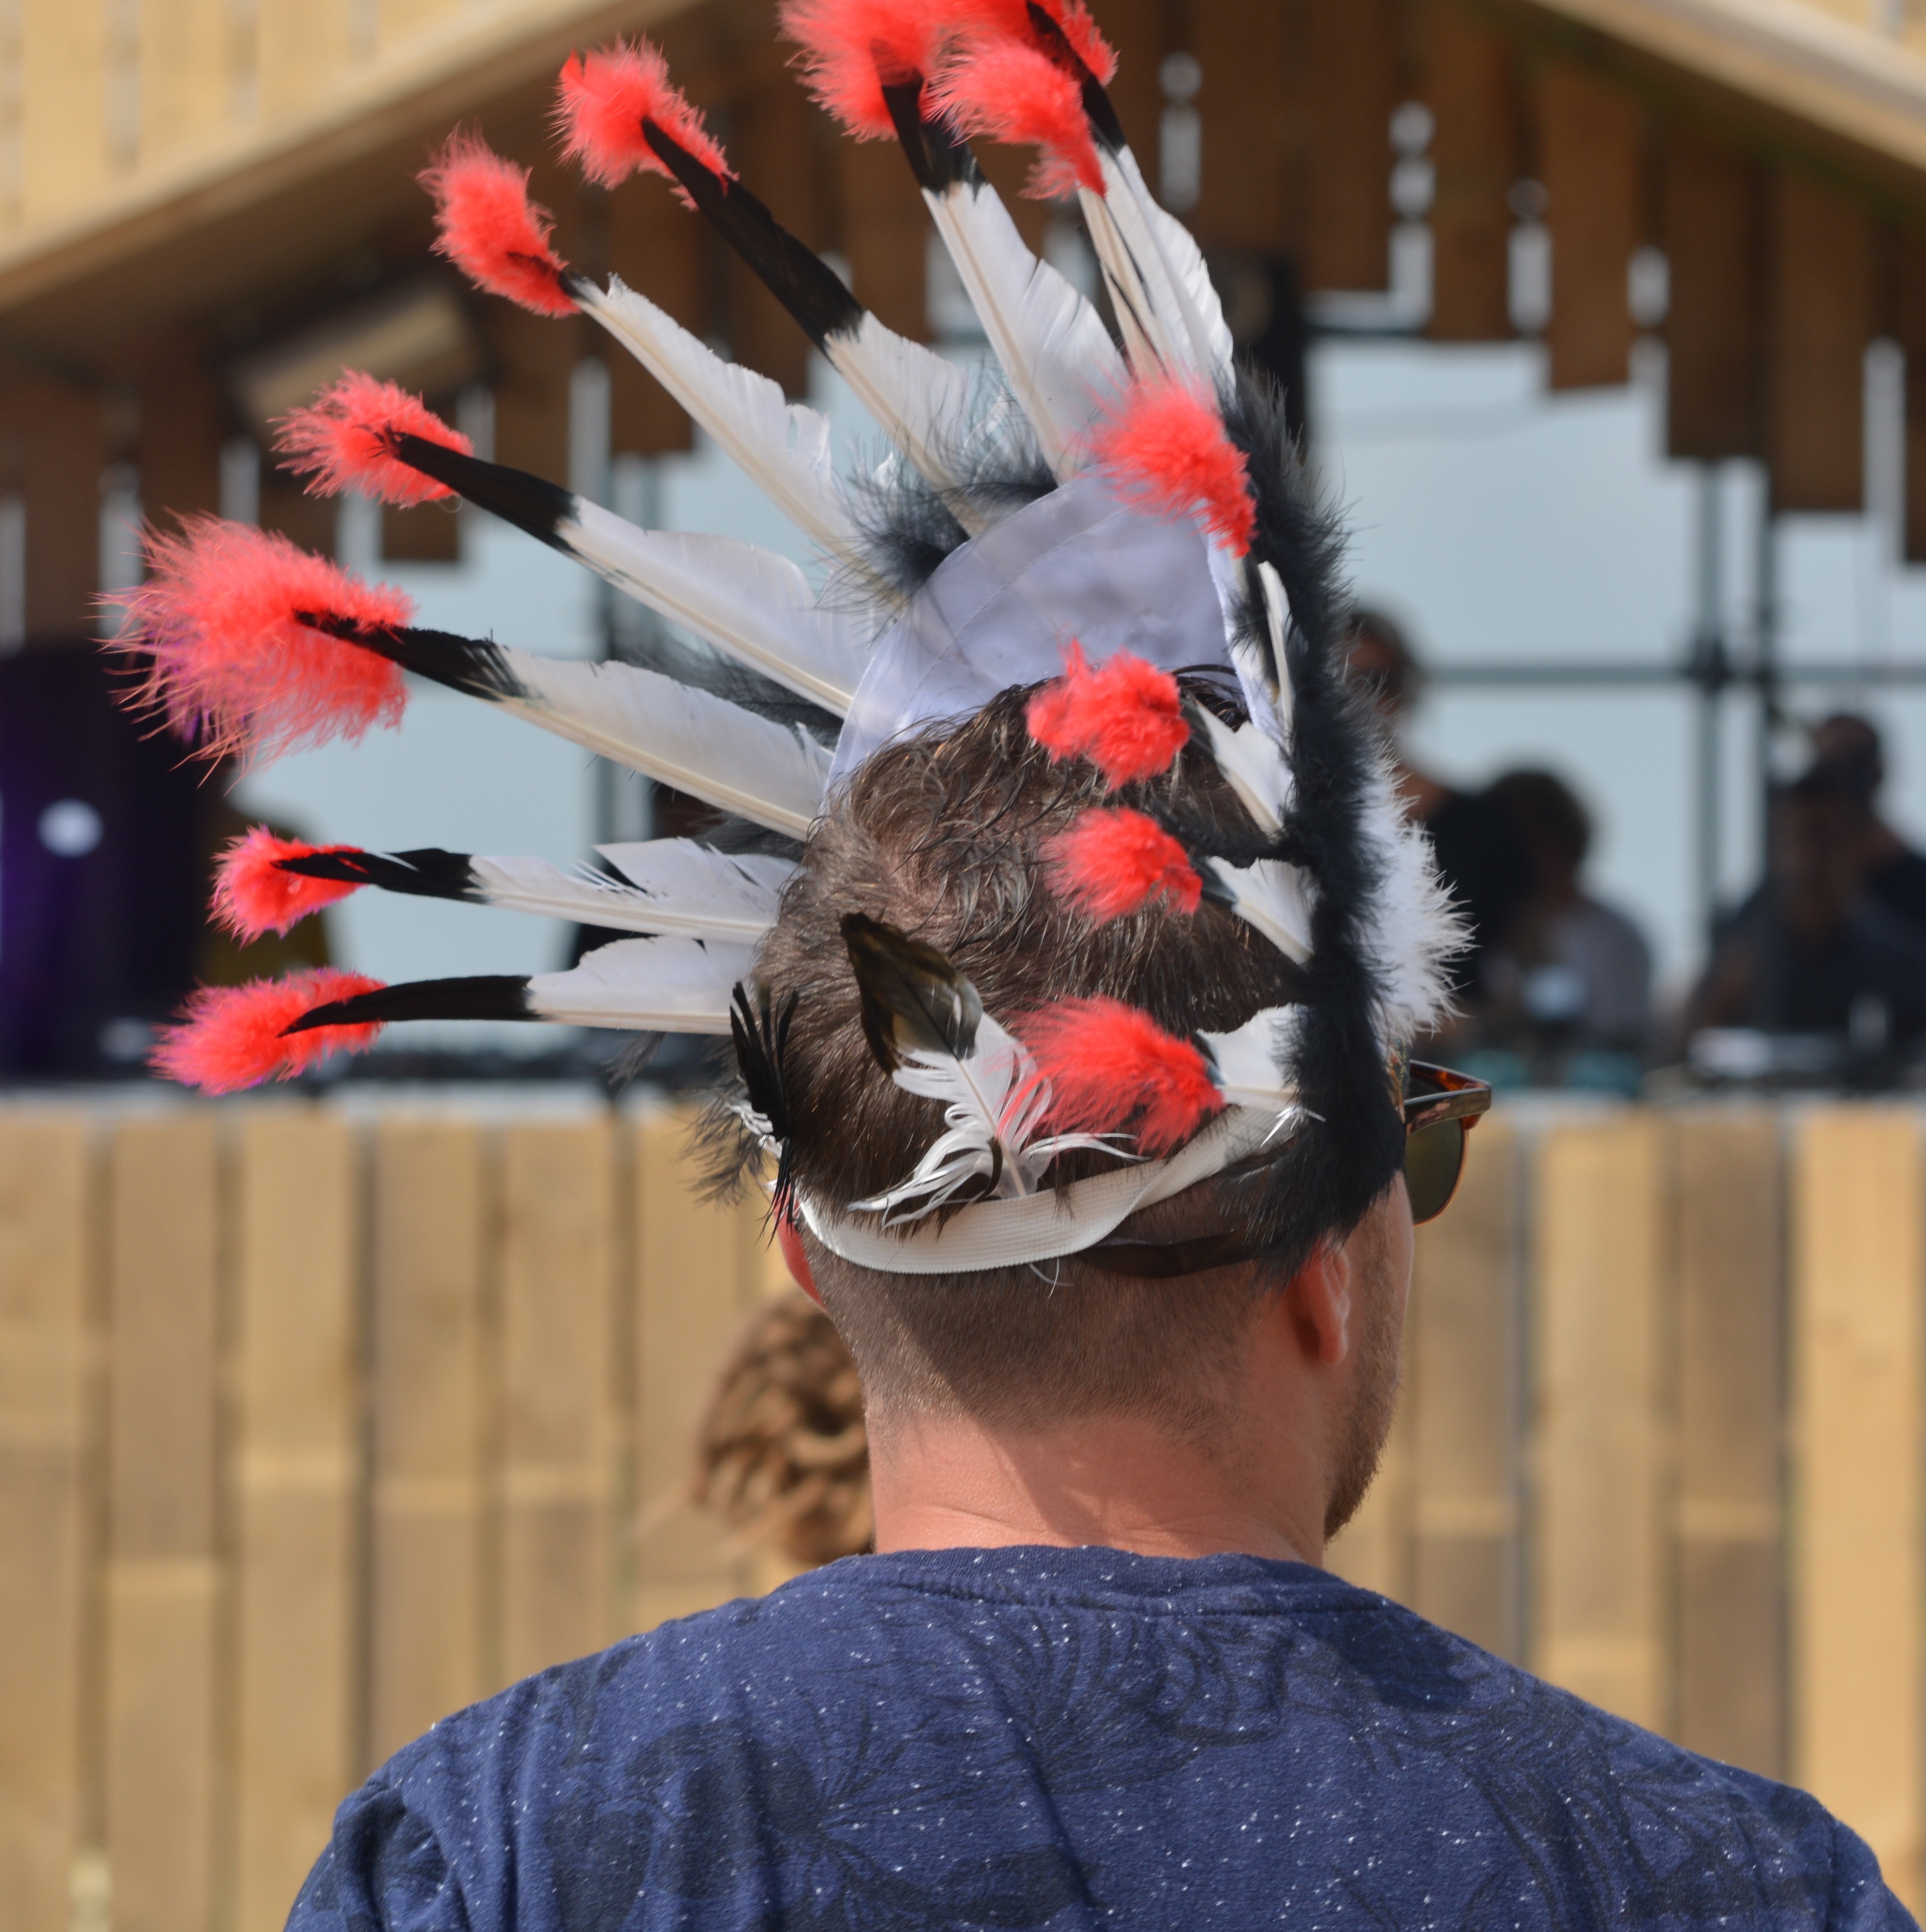
man, person, people, woman, flower, clothing, mask, feathers, tradition, costume, indian, dress up